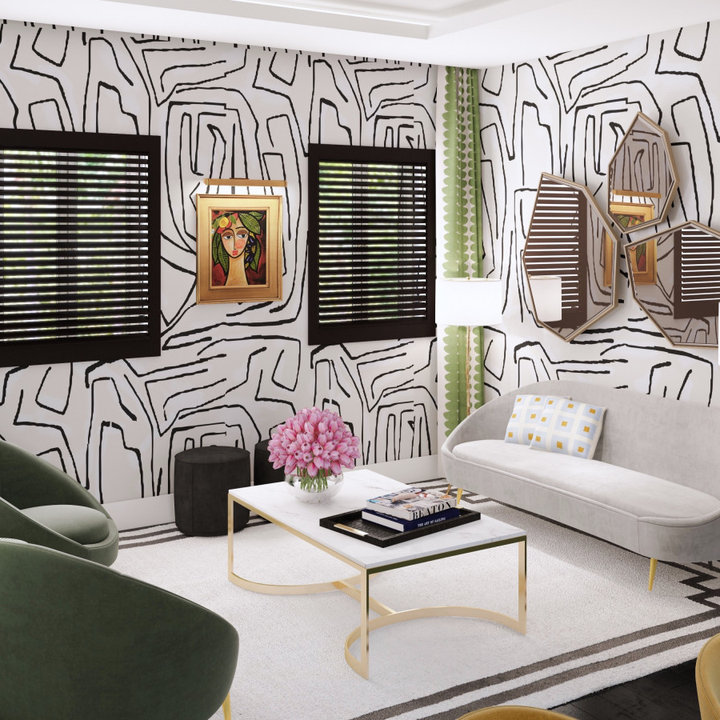
Style: ArtDeco